Naudon de Bageran

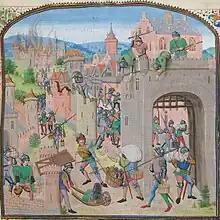
The Tard-Venus pillage Grammont in 1362, from Froissart's Chronicles.

Naudon de Bageran was a mercenary captain during the Hundred Years War.